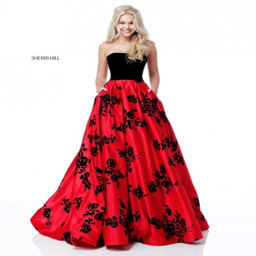
style from fashion designer is a strapless ball gown with a dramatic floral skirt and pockets .